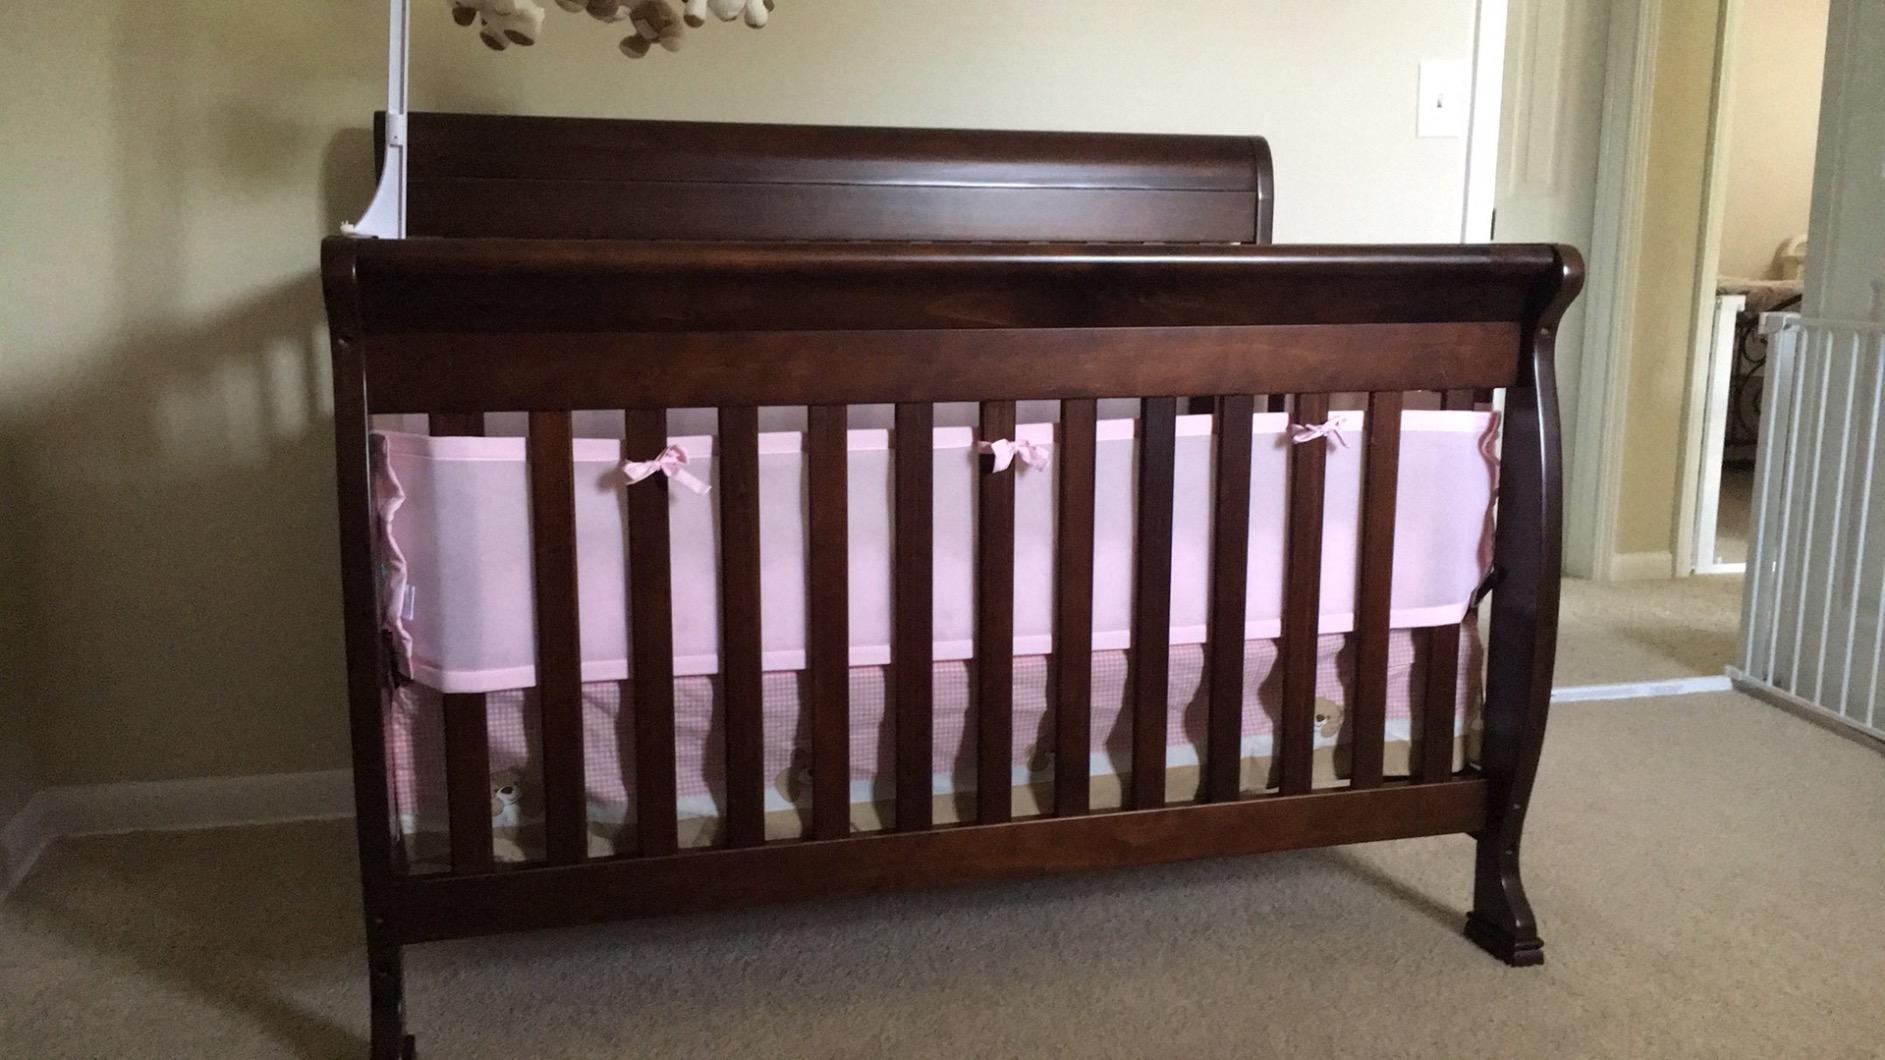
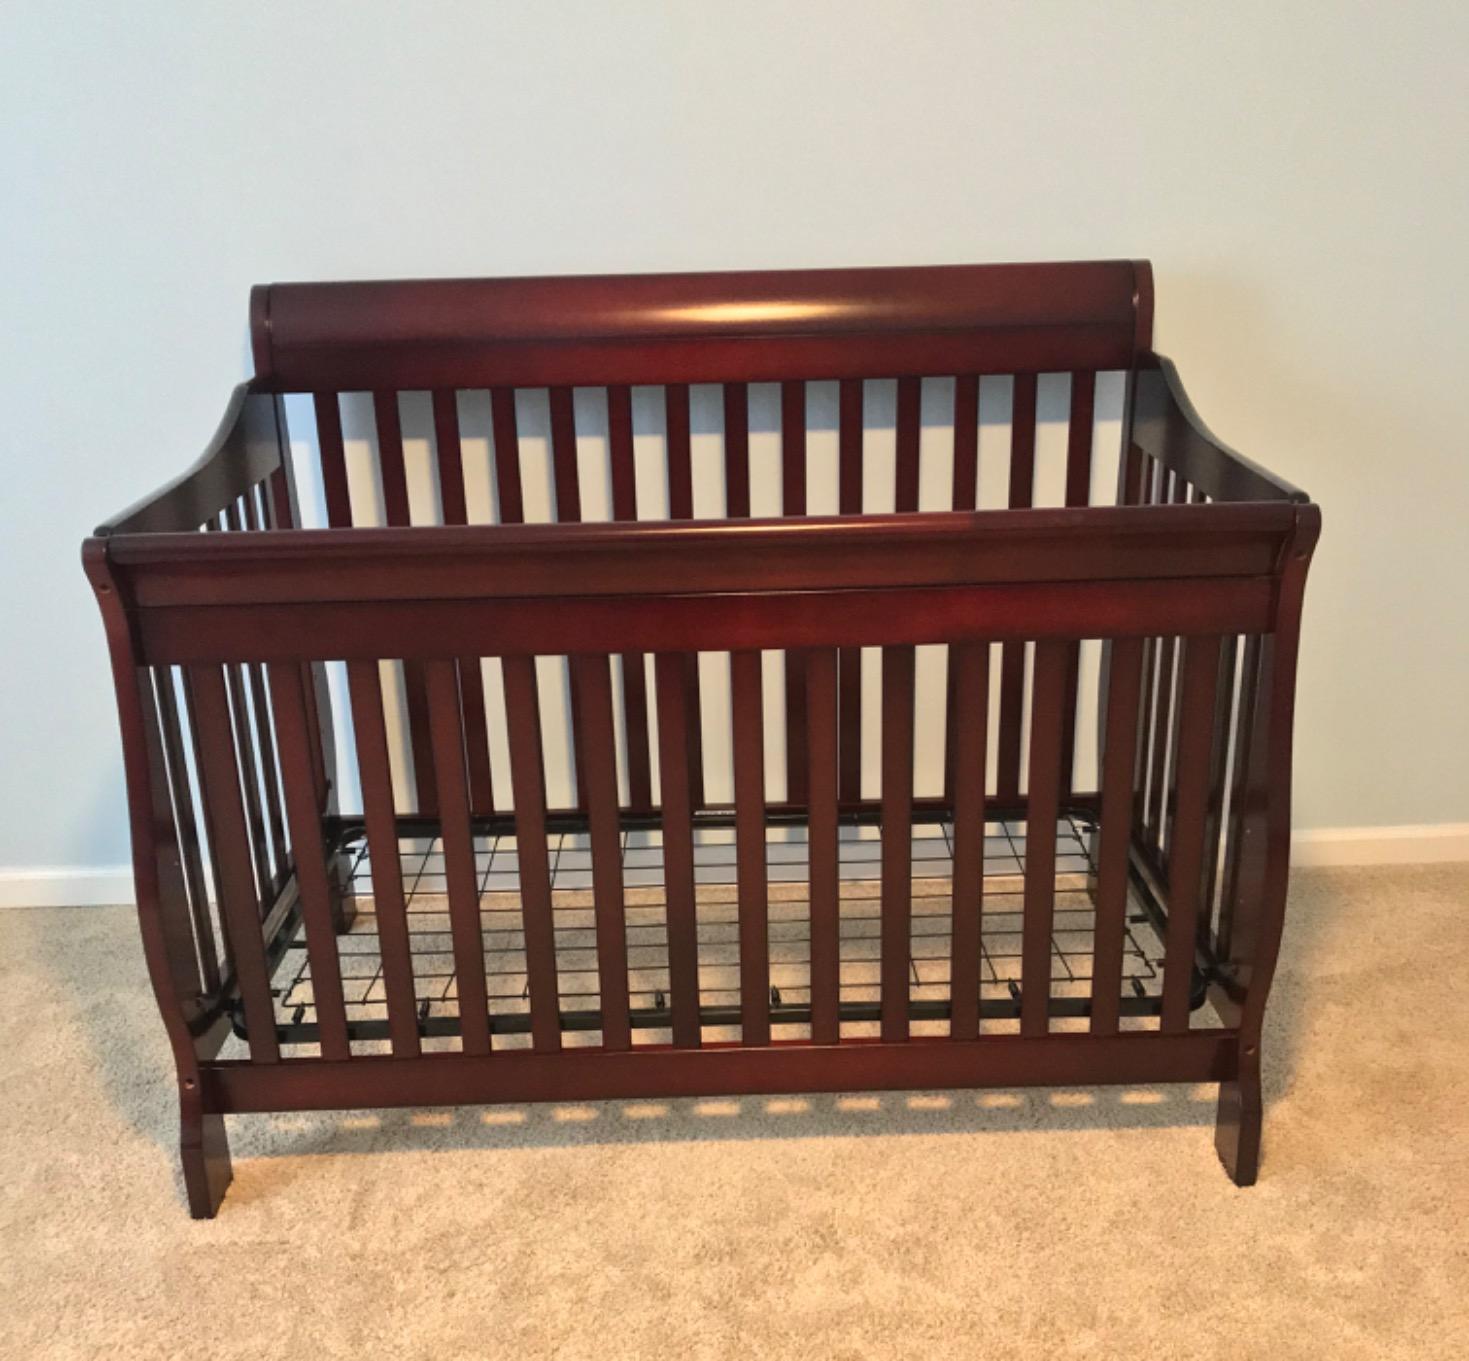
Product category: products_crib
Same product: no